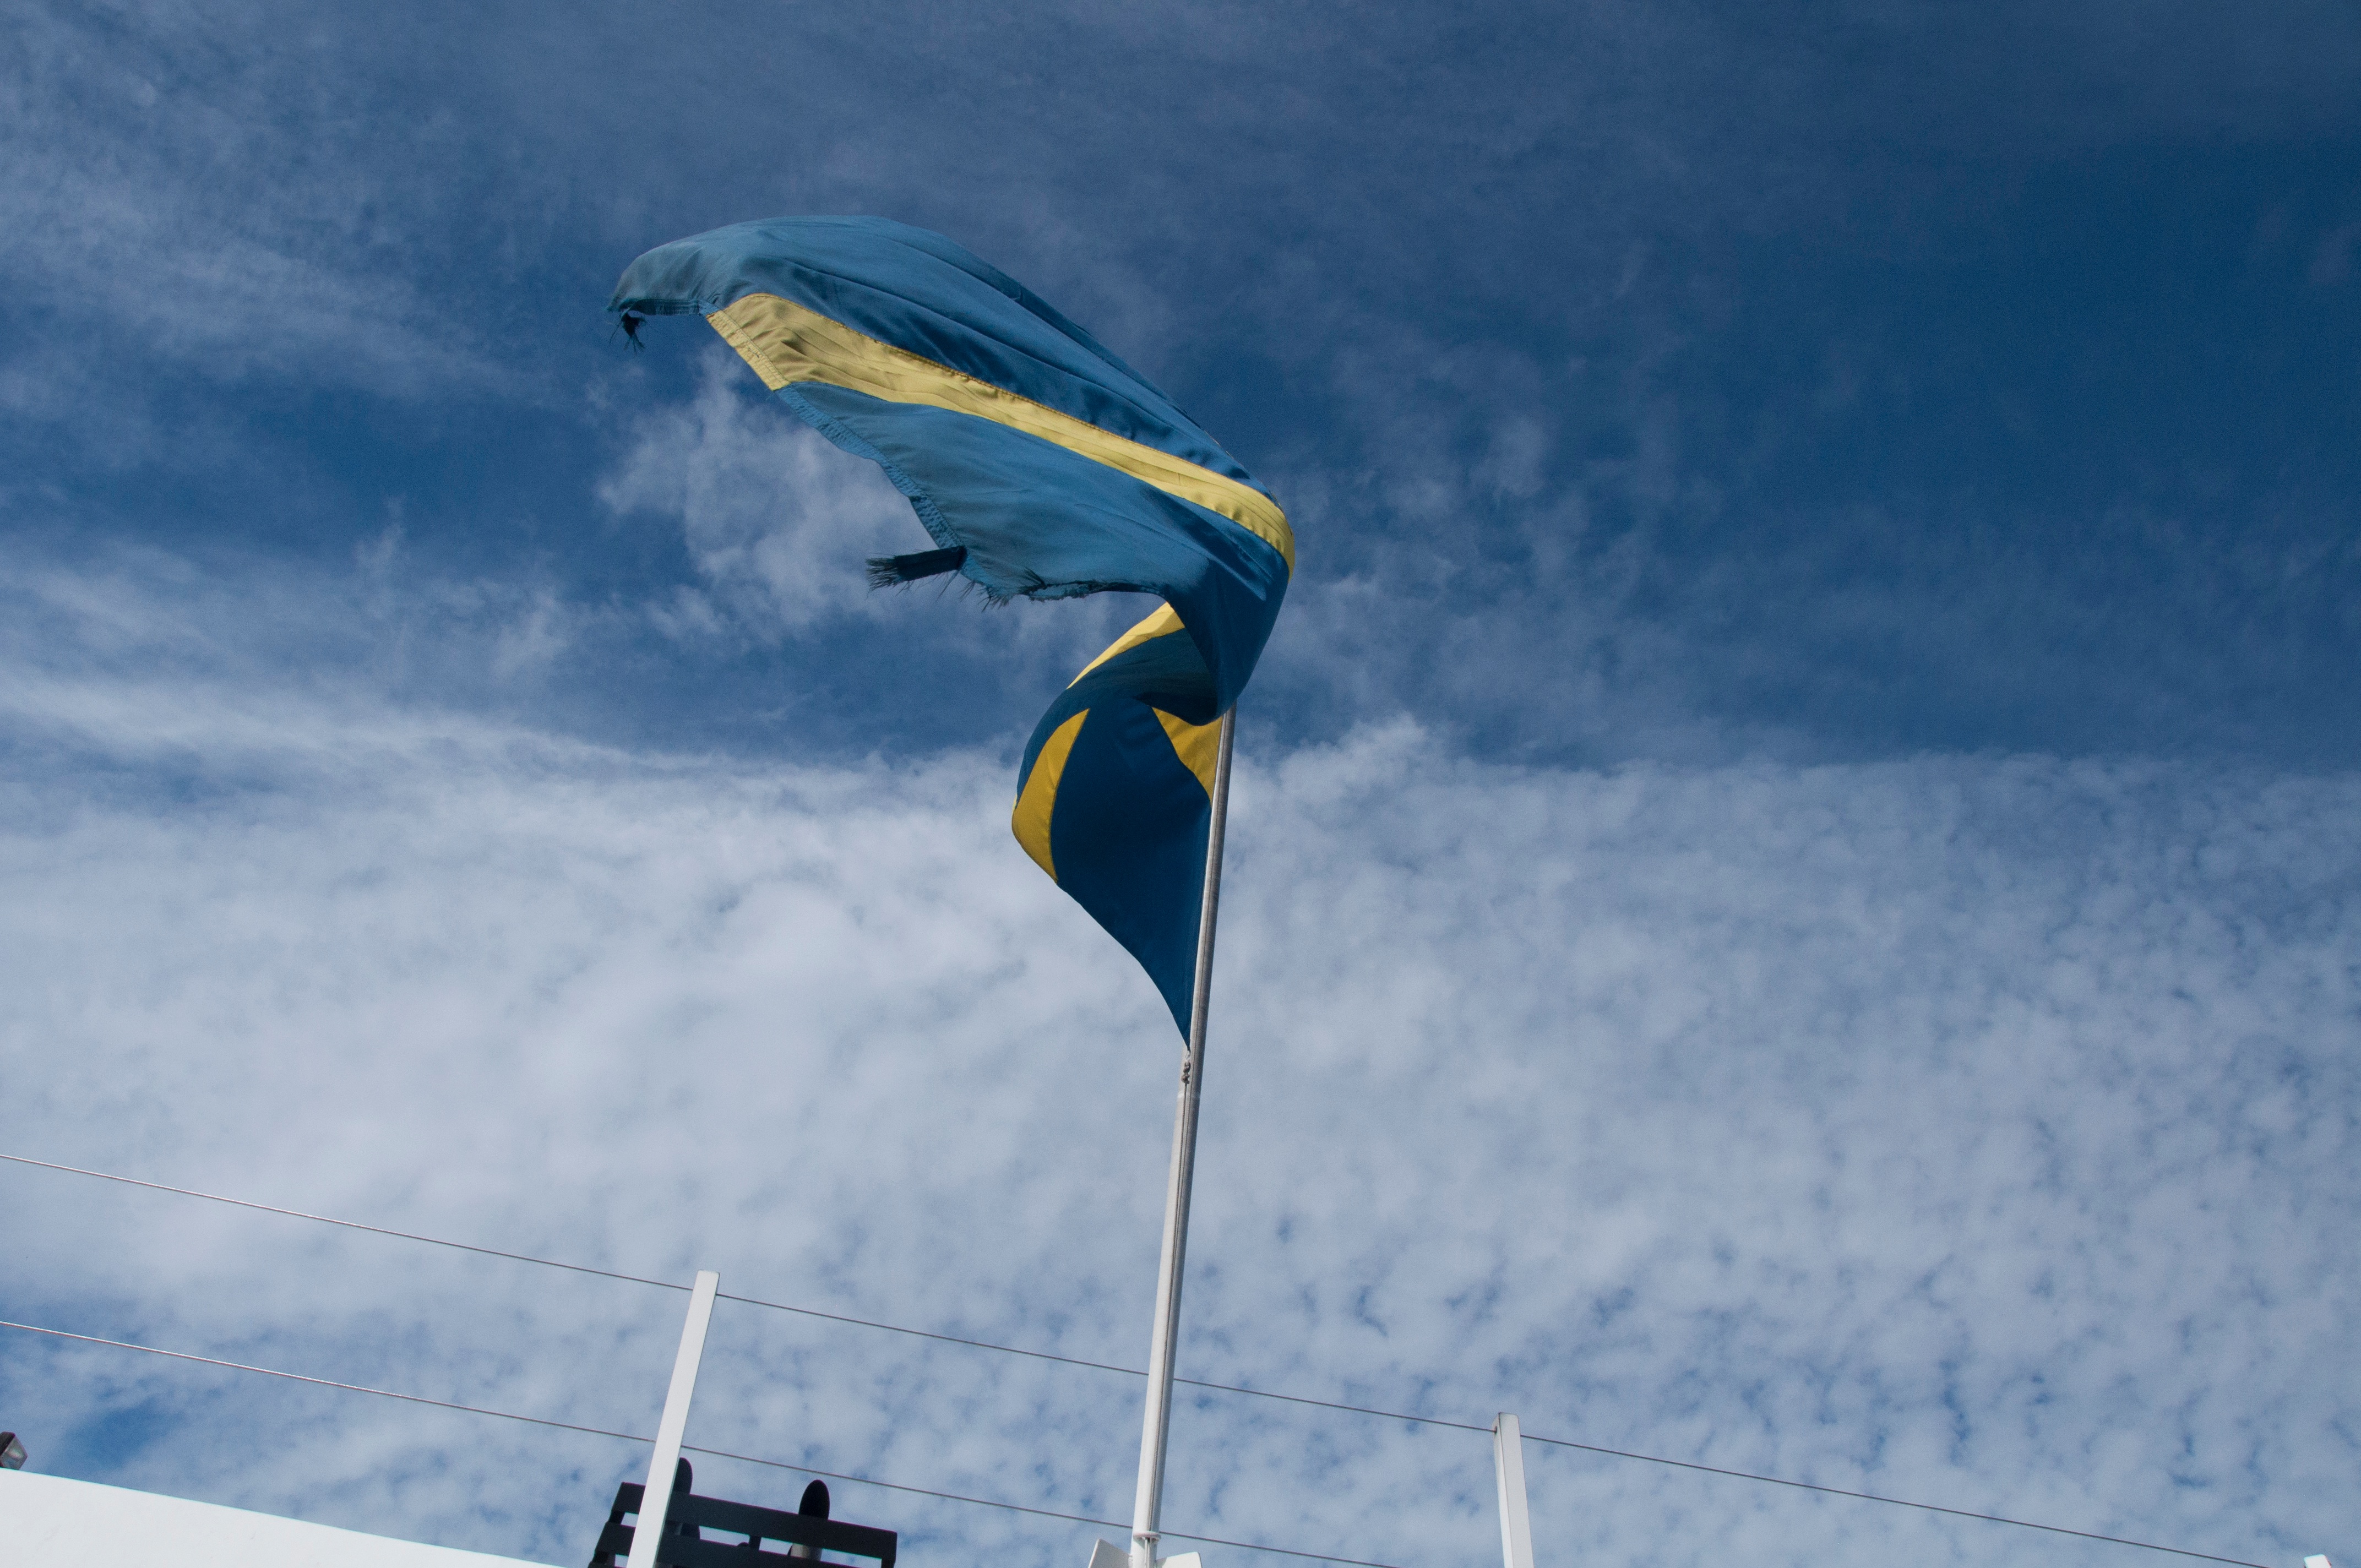
sea, snow, wing, sky, wind, flight, blue, toy, sports, atmosphere of earth, windsports, kite sports